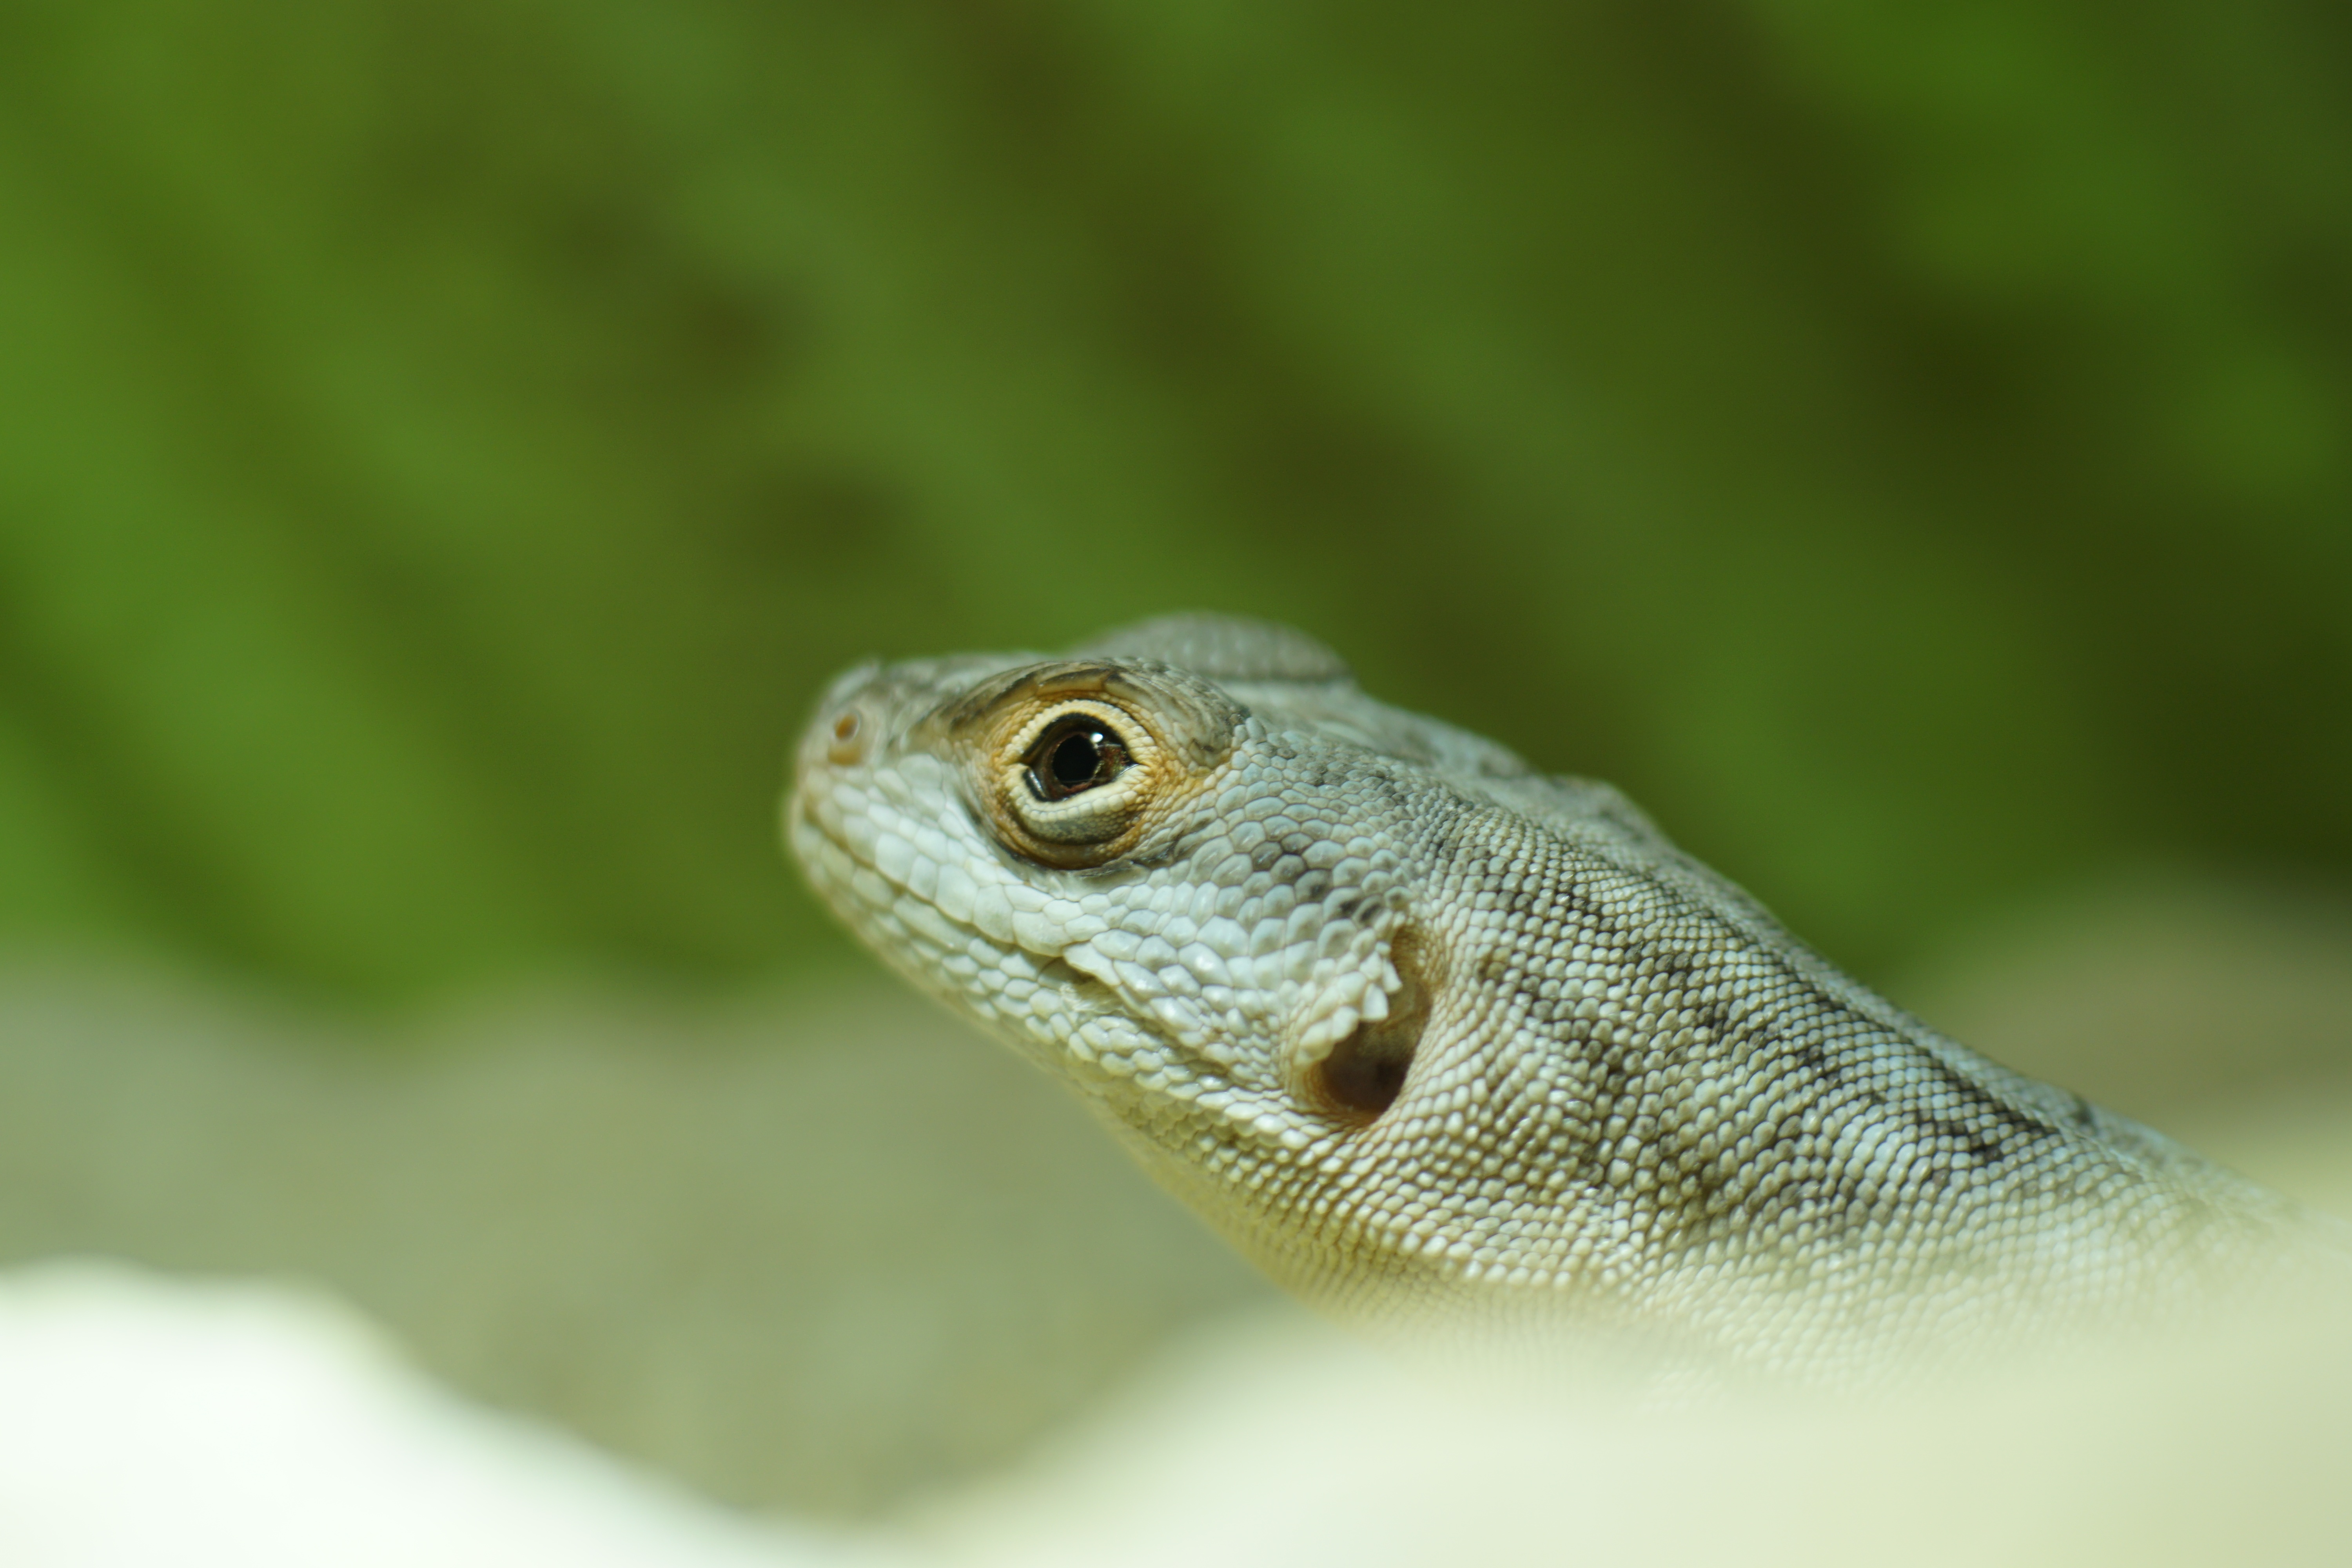
wildlife, reptile, scale, iguana, fauna, close up, vertebrate, macro photography, lacerta, dactyloidae, madagascar iguana oplurus, scaled reptile, lacertidae